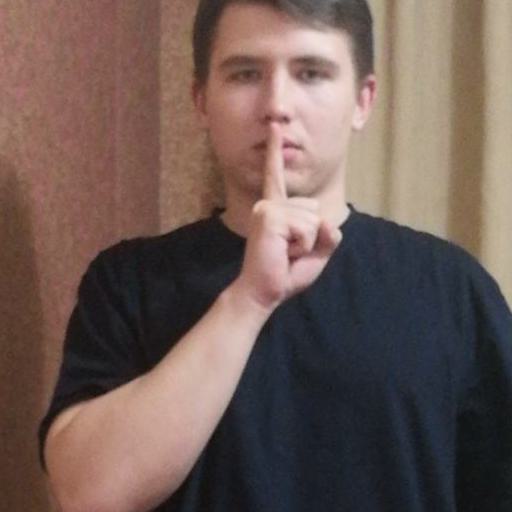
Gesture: mute